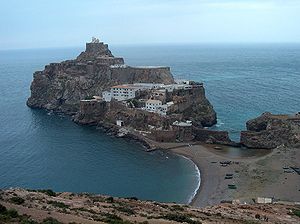
Plazas de soberanía
Peñón de Vélez de la Gomera, set fra Marokkos kyst
Plazas de soberanía er områder på Nordafrikas kyst, der har været i spansk besiddelse siden Reconquista'en. Spanien erobrede områderne som fremskudte forsvarsværker mod eventuelle fremtidige angreb fra muslimerne.